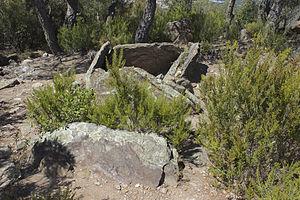
Dolmen des collets de Cotlliure
Les sites mégalithiques des Pyrénées-Orientales sont un ensemble de 148 dolmens et 4 menhirs situés dans le département français des Pyrénées-Orientales.
Le dolmen des Collets de Cotlliure est un dolmen situé à Argelès-sur-Mer, dans le département français des Pyrénées-Orientales en région Occitanie.
Cet article recense les monuments historiques français classés en 1958.